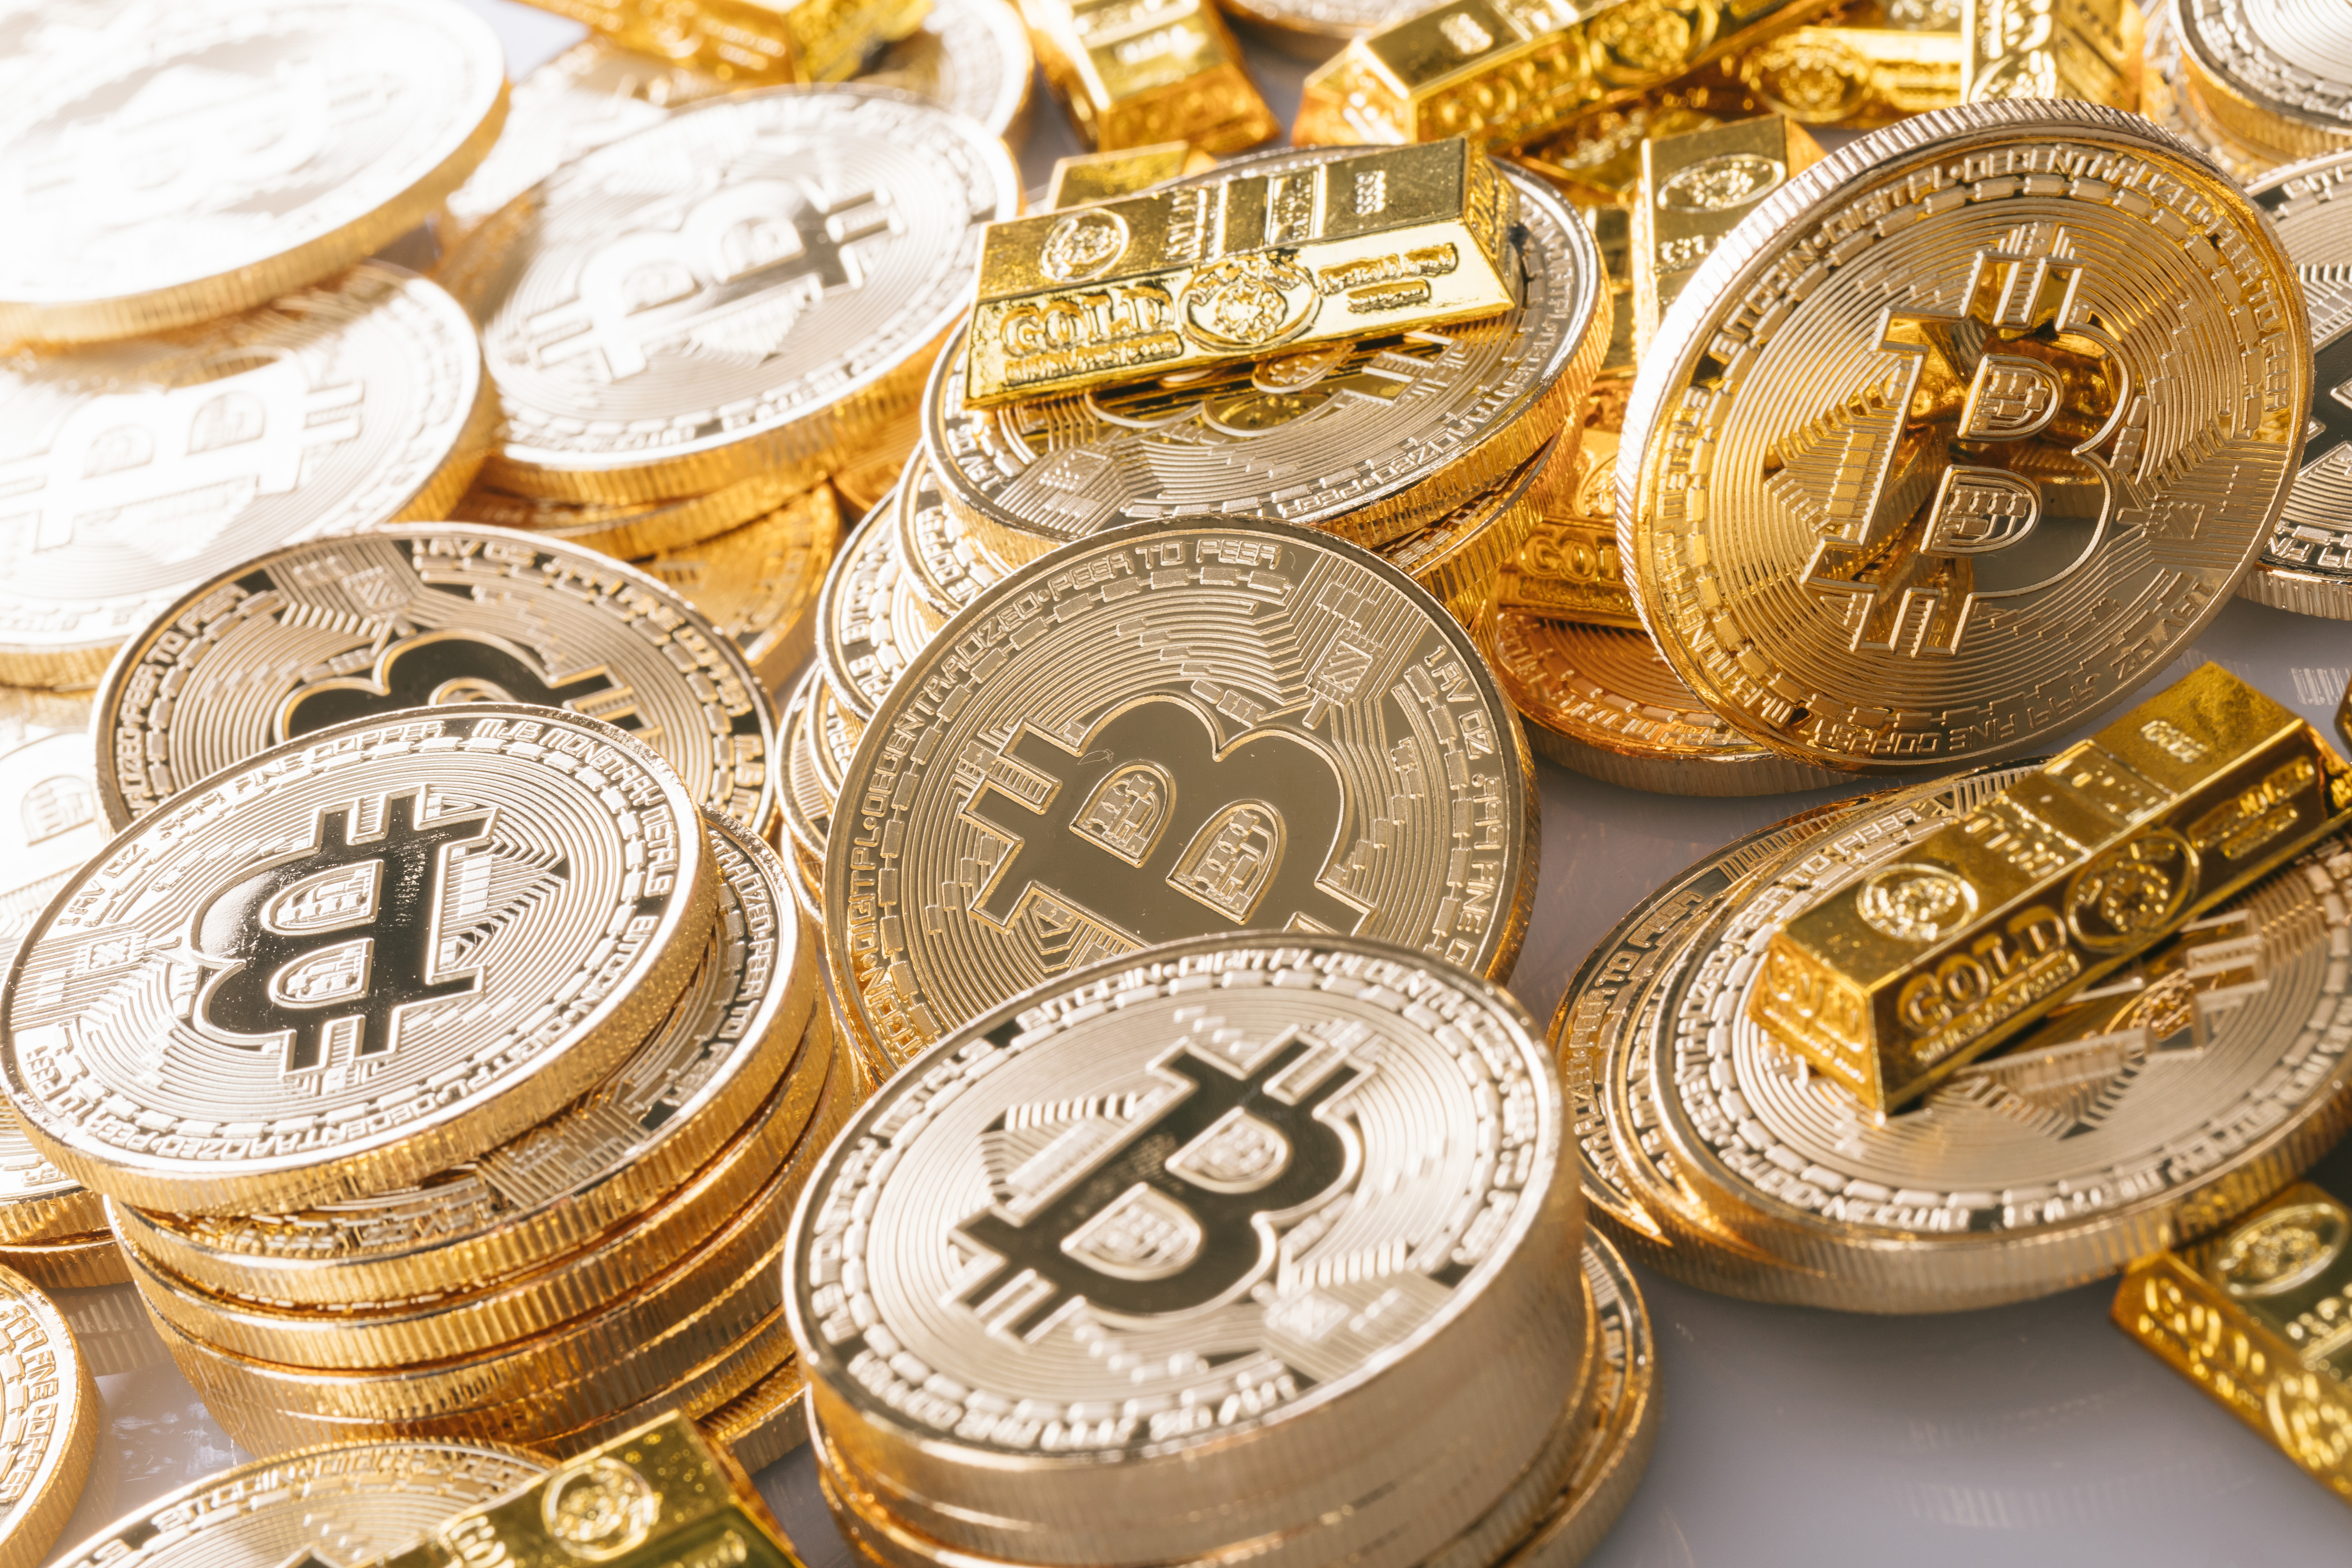
bitcoin, metal, money, gold, cash, saving, coin, currency, treasure, brass, stock photography, fashion accessory, silver